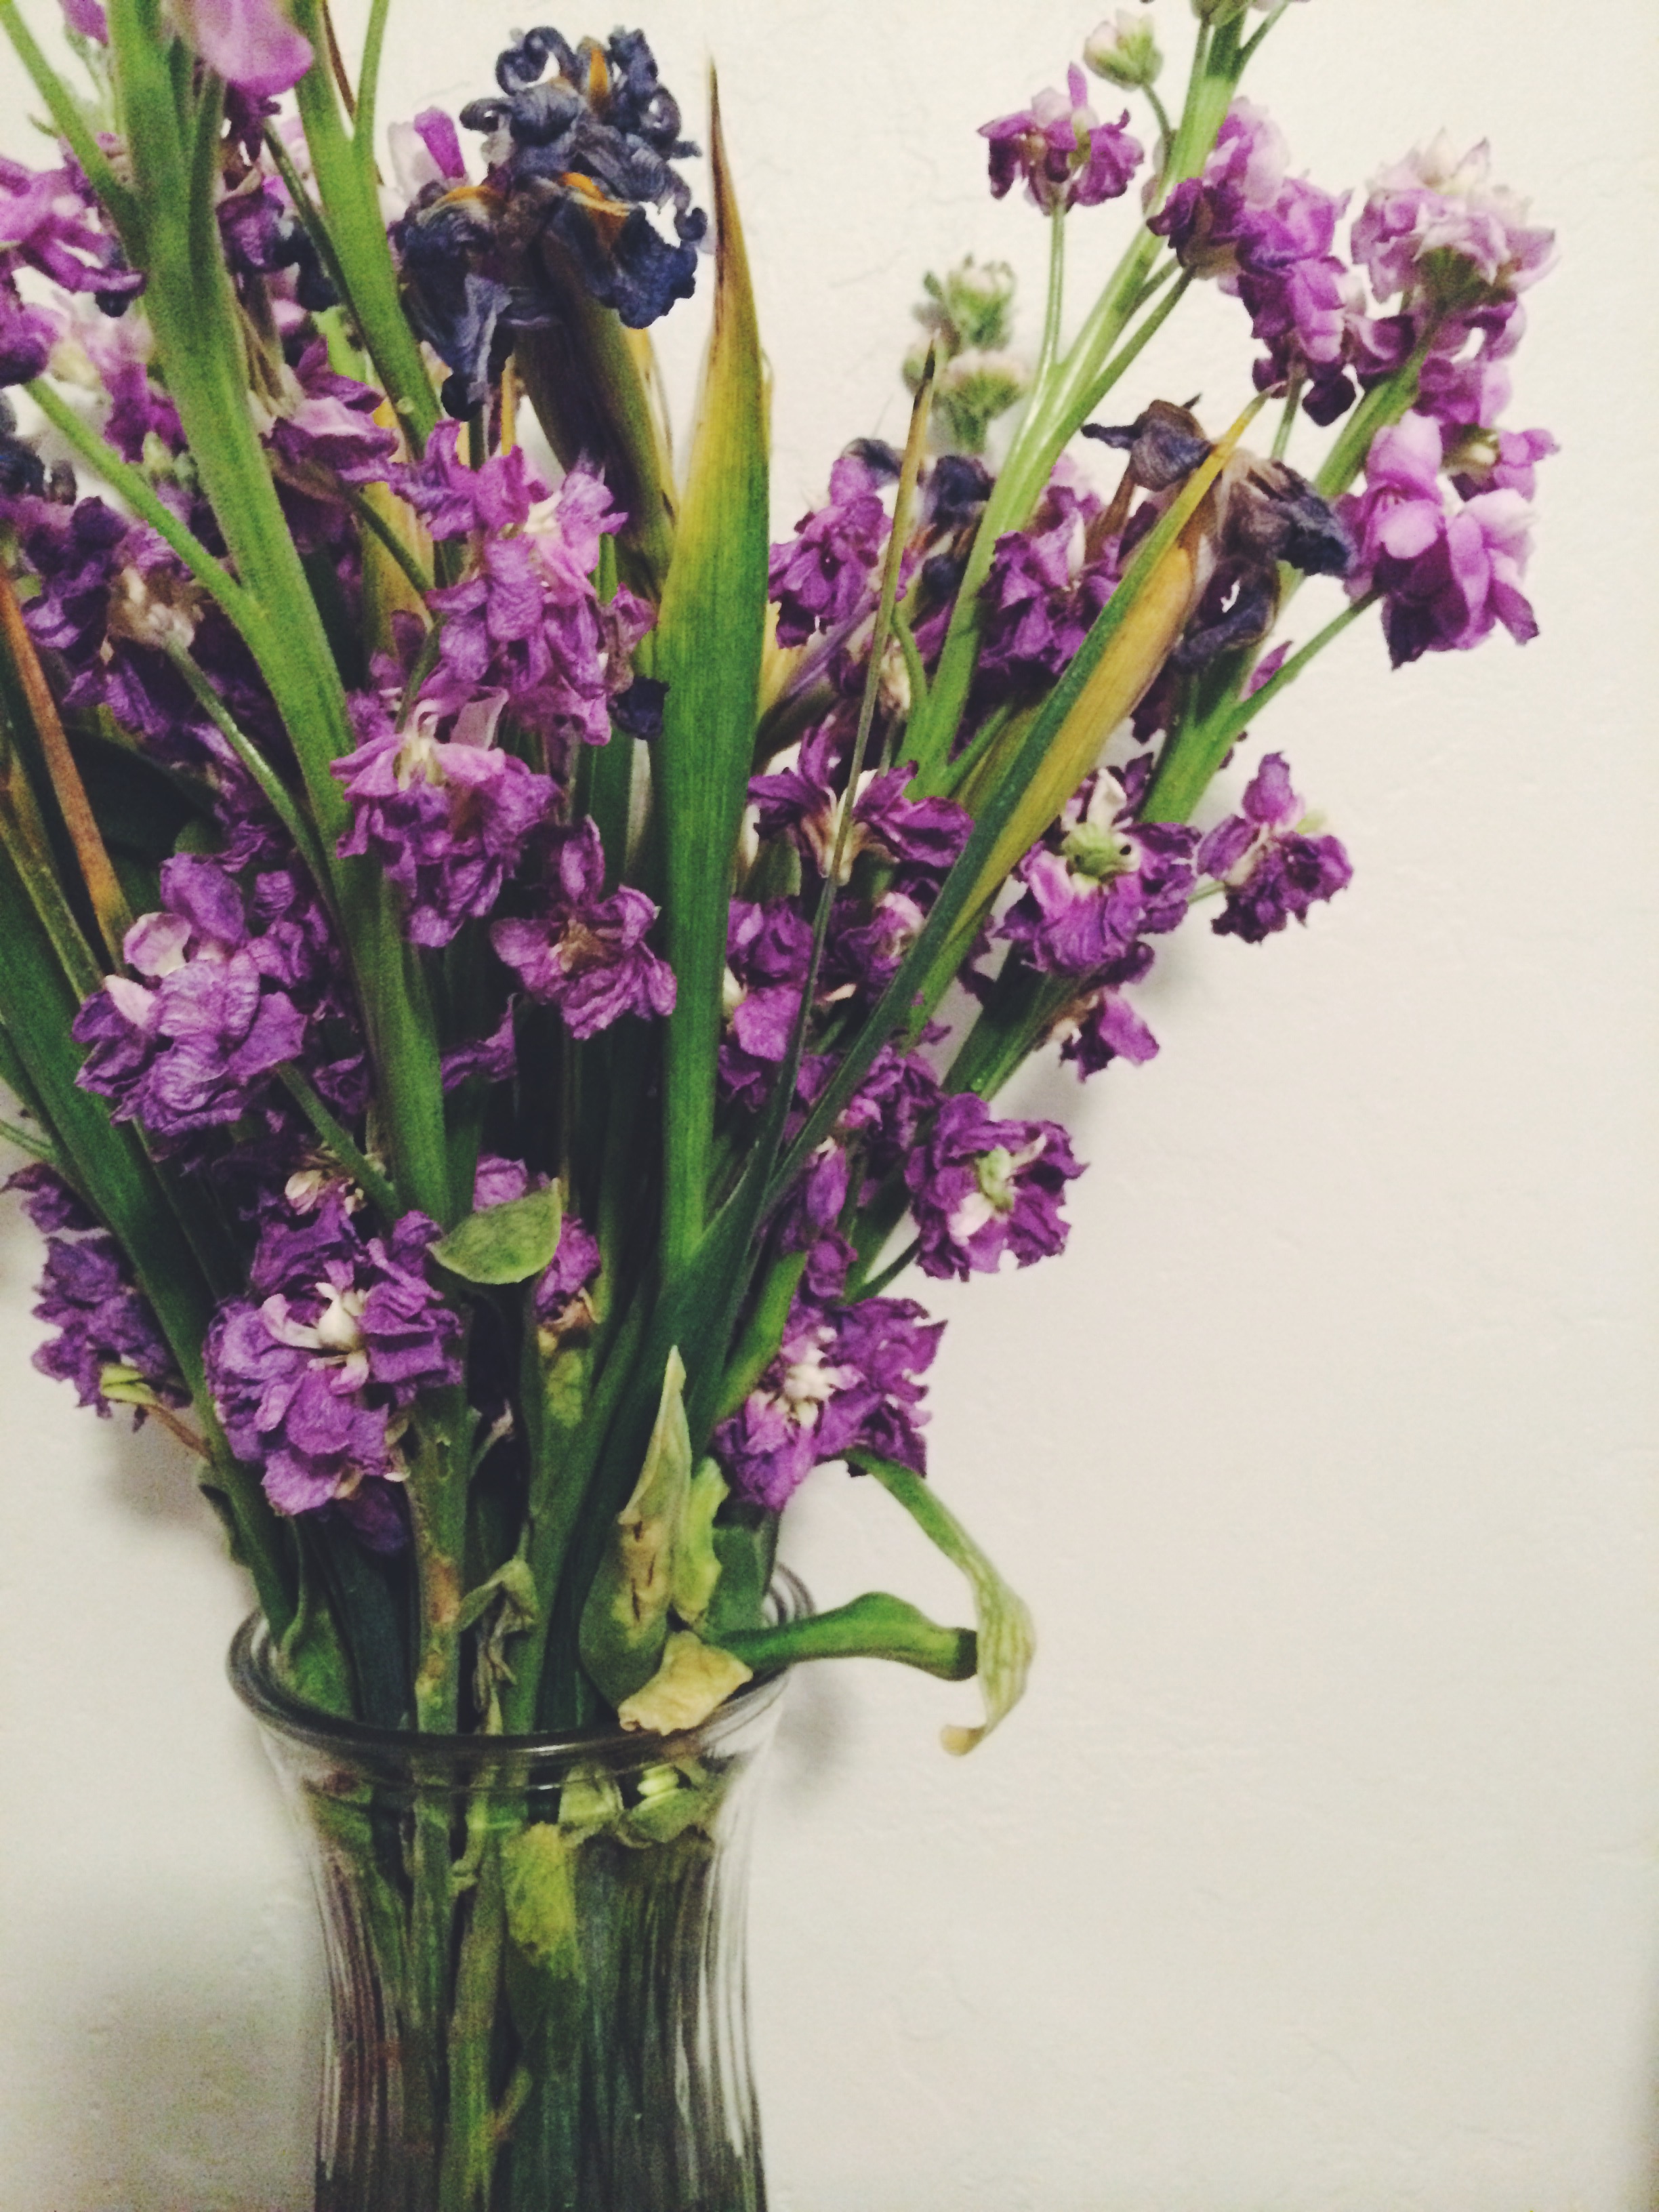
plant, flower, lavender, orchid, floristry, gladiolus, flowering plant, flower bouquet, cut flowers, floral design, land plant, flower arranging, english lavender